Węgliniec–Roßlau railway

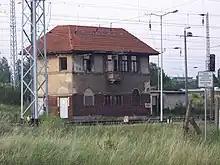
Signal box near Piesteritz

The line is also important for freight transport. That line carries frequent services to the Piesteritz nitrogen works ("Stickstoffwerke Piesteritz") in Wittenberg, using an extensive network of freight rail facilities.